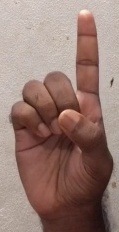
ASL sign: D